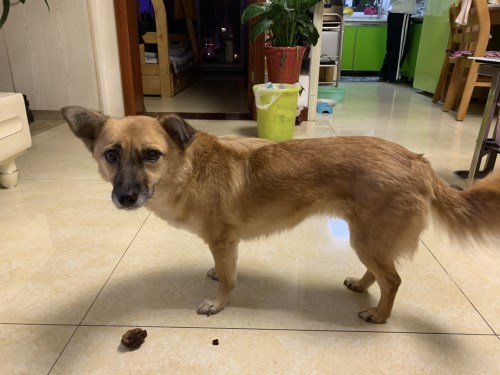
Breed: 3336-n000121-chinese_rural_dog